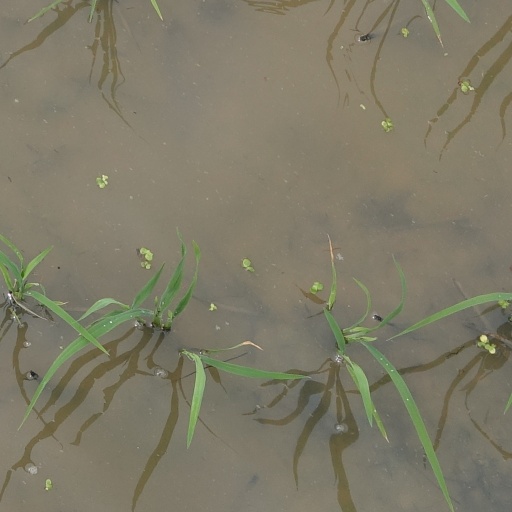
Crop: rice